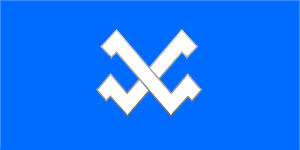
Karma ou Korma est une commune urbaine de la voblast de Homiel ou oblast de Gomel, en Biélorussie, et le centre administratif du raïon de Karma. Sa population s'élevait à 7 583 habitants en 2017.